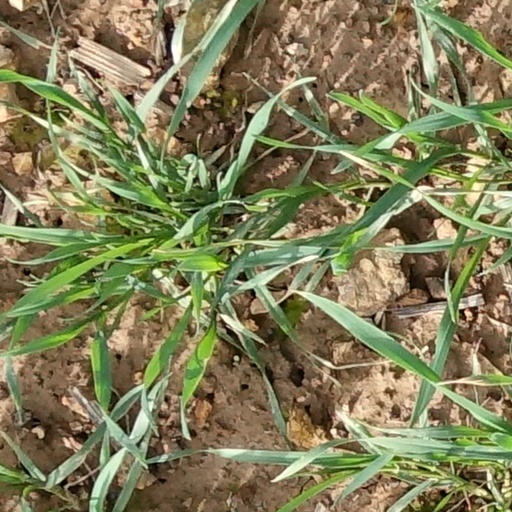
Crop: wheat